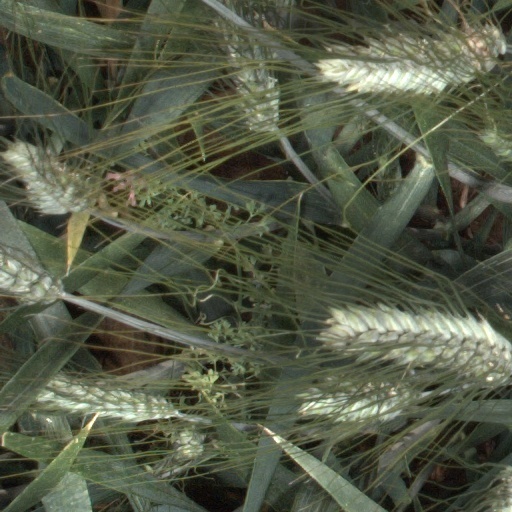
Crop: wheat